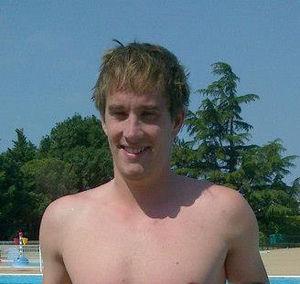
Sébastien Rouault, né le 24 février 1986 au Chesnay, est un nageur français en activité, spécialiste des épreuves de demi-fond et de fond en nage libre ainsi que du 400 m quatre nages. Considéré très tôt comme l'avenir français de la natation de fond et demi-fond en bassin, notamment après un titre de vice-champion d'Europe du 1 500 m nage libre en 2006 à 20 ans et une quatrième place mondiale l'année suivante, il se distingue seulement en 2010 en décrochant deux titres continentaux à Budapest lors des Championnats d'Europe.